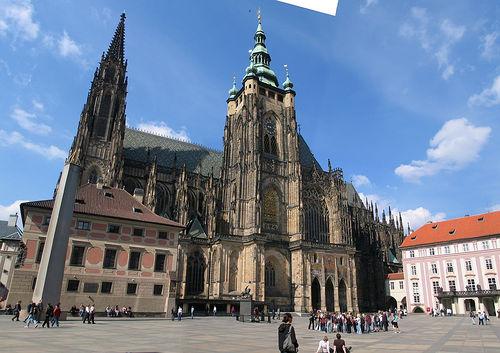
Weather: sun or clear